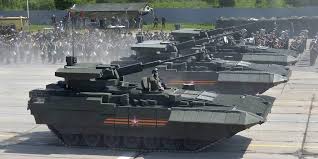
Label: BMP-T15